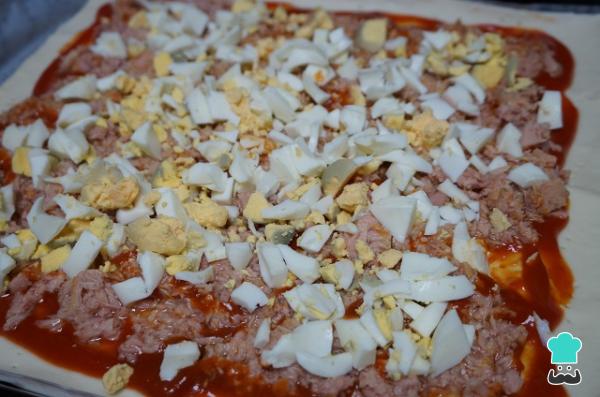
Picamos los huevos duros y cubrimos el atún.